The Misfits (1961 film)

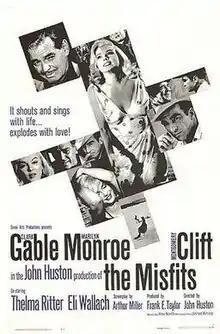
Theatrical release poster

The Misfits is a 1961 American contemporary Western film directed by John Huston and written by Arthur Miller, based on his 1957 short story of the same name. The film stars Clark Gable, Marilyn Monroe, and Montgomery Clift, with supporting performances by Thelma Ritter and Eli Wallach. The narrative follows a recently divorced woman who becomes entangled in the lives of three men—an aging cowboy, his pilot-mechanic friend, and a quiet rodeo rider—while staying in Reno, Nevada.